Pedro Calvo Asensio

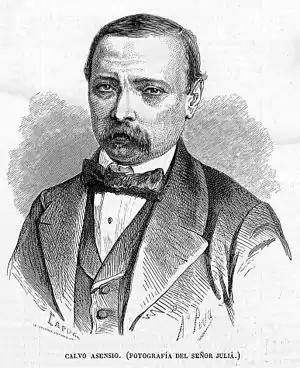

Pedro Calvo Asensio (1821–1863) was a Spanish playwright, journalist, left-wing politician and Spanish deputy of the 19th century. He was one of the most important Spanish politicians of his time. He owned and managed the newspaper "La Iberia", one of the most important newspapers of the middle century in Spain.